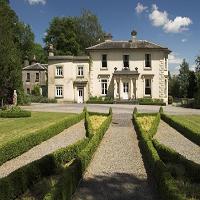
Weather: sun or clear